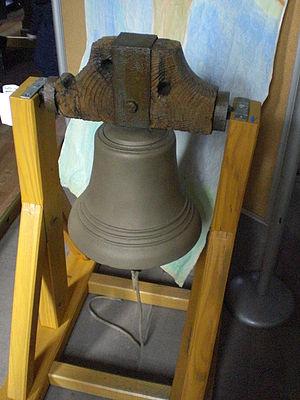
cloche de 1847 église Prot.-Luth., 2013